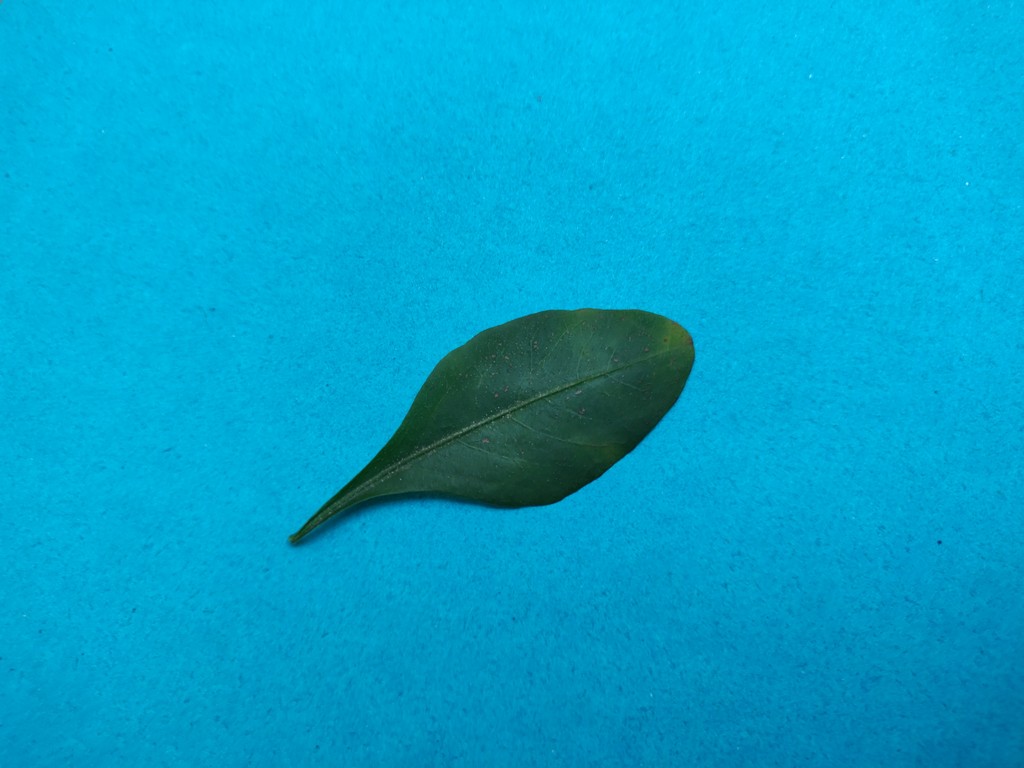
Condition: Unhealthy
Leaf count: single
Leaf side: front